1586 Tenshō earthquake

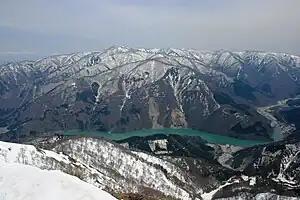
Landslide scars visible on Mount Sarugabanba.

The origin of the Tenshō earthquake is not known, but geologists have presented different faults to be the possible source. There is still debate about which fault zone caused the earthquake and even how did the earthquake unfold, through a single fault system rupture or even a multiple fault system rupture, given the massive death and destruction across wide areas of the Tōkai, Kinki, and Hokuriku regions. An analysis of the meizoseismal area suggest the source area was approximately extending north-northeast–south-southwest from Wakasa Bay to Ise Bay. The same region was also the source area of the 1891 Mino–Owari earthquake.